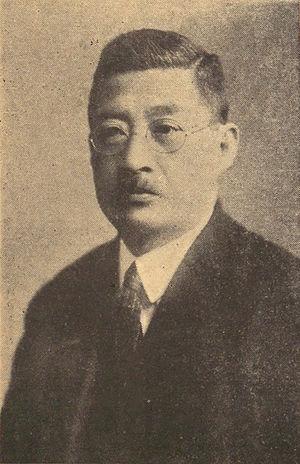
Tanomogi Keikichi est un journaliste, homme politique et ministre japonais. Sa femme, Tanomogi Koma, est une célèbre violoniste et professeure de musique de l'université des arts de Tokyo.